Jewish cuisine

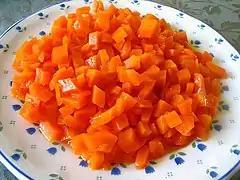
Carrot "tzimmes"

The dough of challah (called "barkhes" in Western Yiddish) is often shaped into forms having symbolical meanings; thus on Rosh Hashanah rings and coins are imitated, indicating "May the new year be as round and complete as these"; for Hosha'na Rabbah, bread is baked in the form of a key, meaning "May the door of heaven open to admit our prayers." Challah bread is most commonly braided or made in round roll shapes.